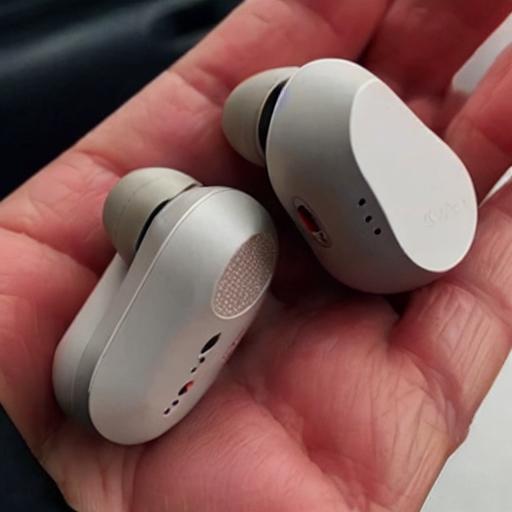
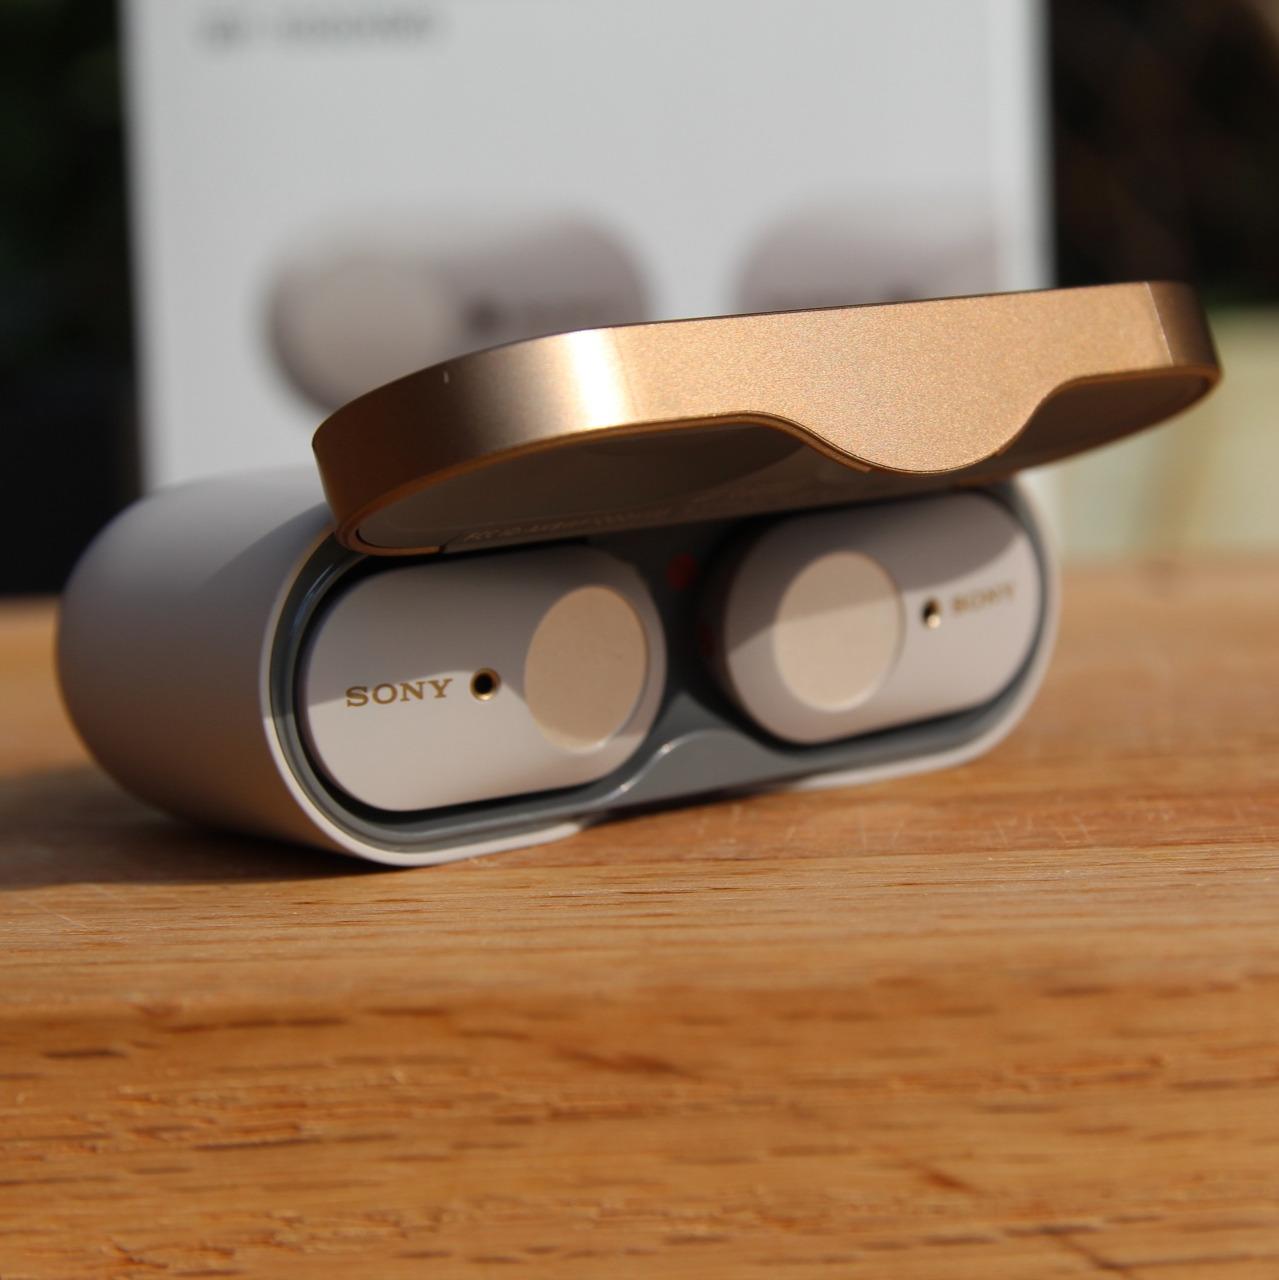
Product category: earbuds
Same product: no